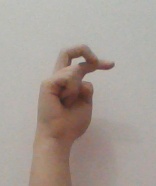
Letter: zay